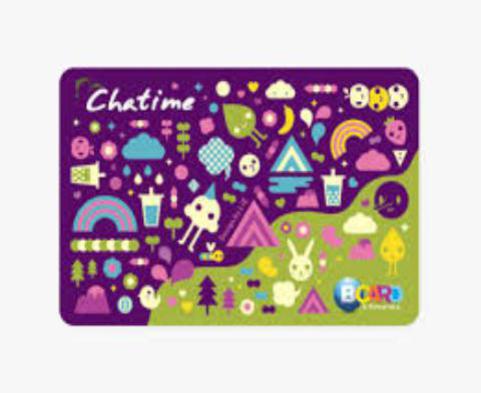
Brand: chatime
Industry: Food